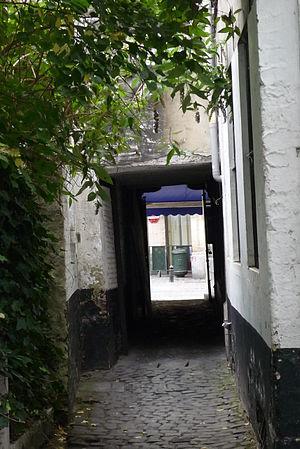
Bruxelles, l'impasse Sainte-Pétronille jadis Impasse des Roses. Photo prise le 7 septembre 2009.
L'impasse Sainte-Pétronille, qui s'appelait avant l'arrêté du 4 mai 1853, impasse des Roses, est une impasse bruxelloise qui commence son parcours entre les numéros 66 et 68 du Marché-aux-Herbes.